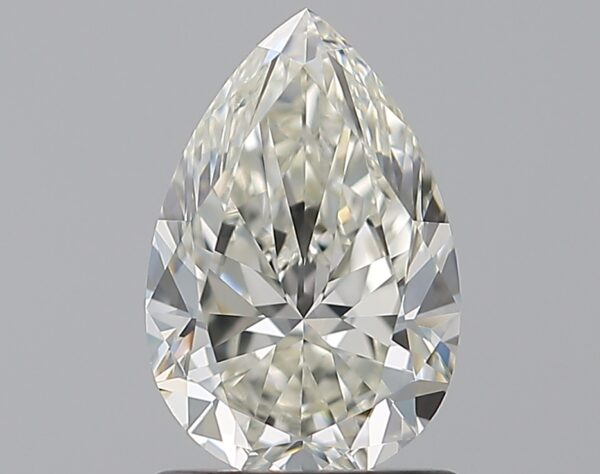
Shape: pear
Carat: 1.2
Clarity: VS1
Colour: J
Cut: VG
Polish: VG
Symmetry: EX
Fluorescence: M
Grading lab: GIA
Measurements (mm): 8.82 x 5.84 x 3.7